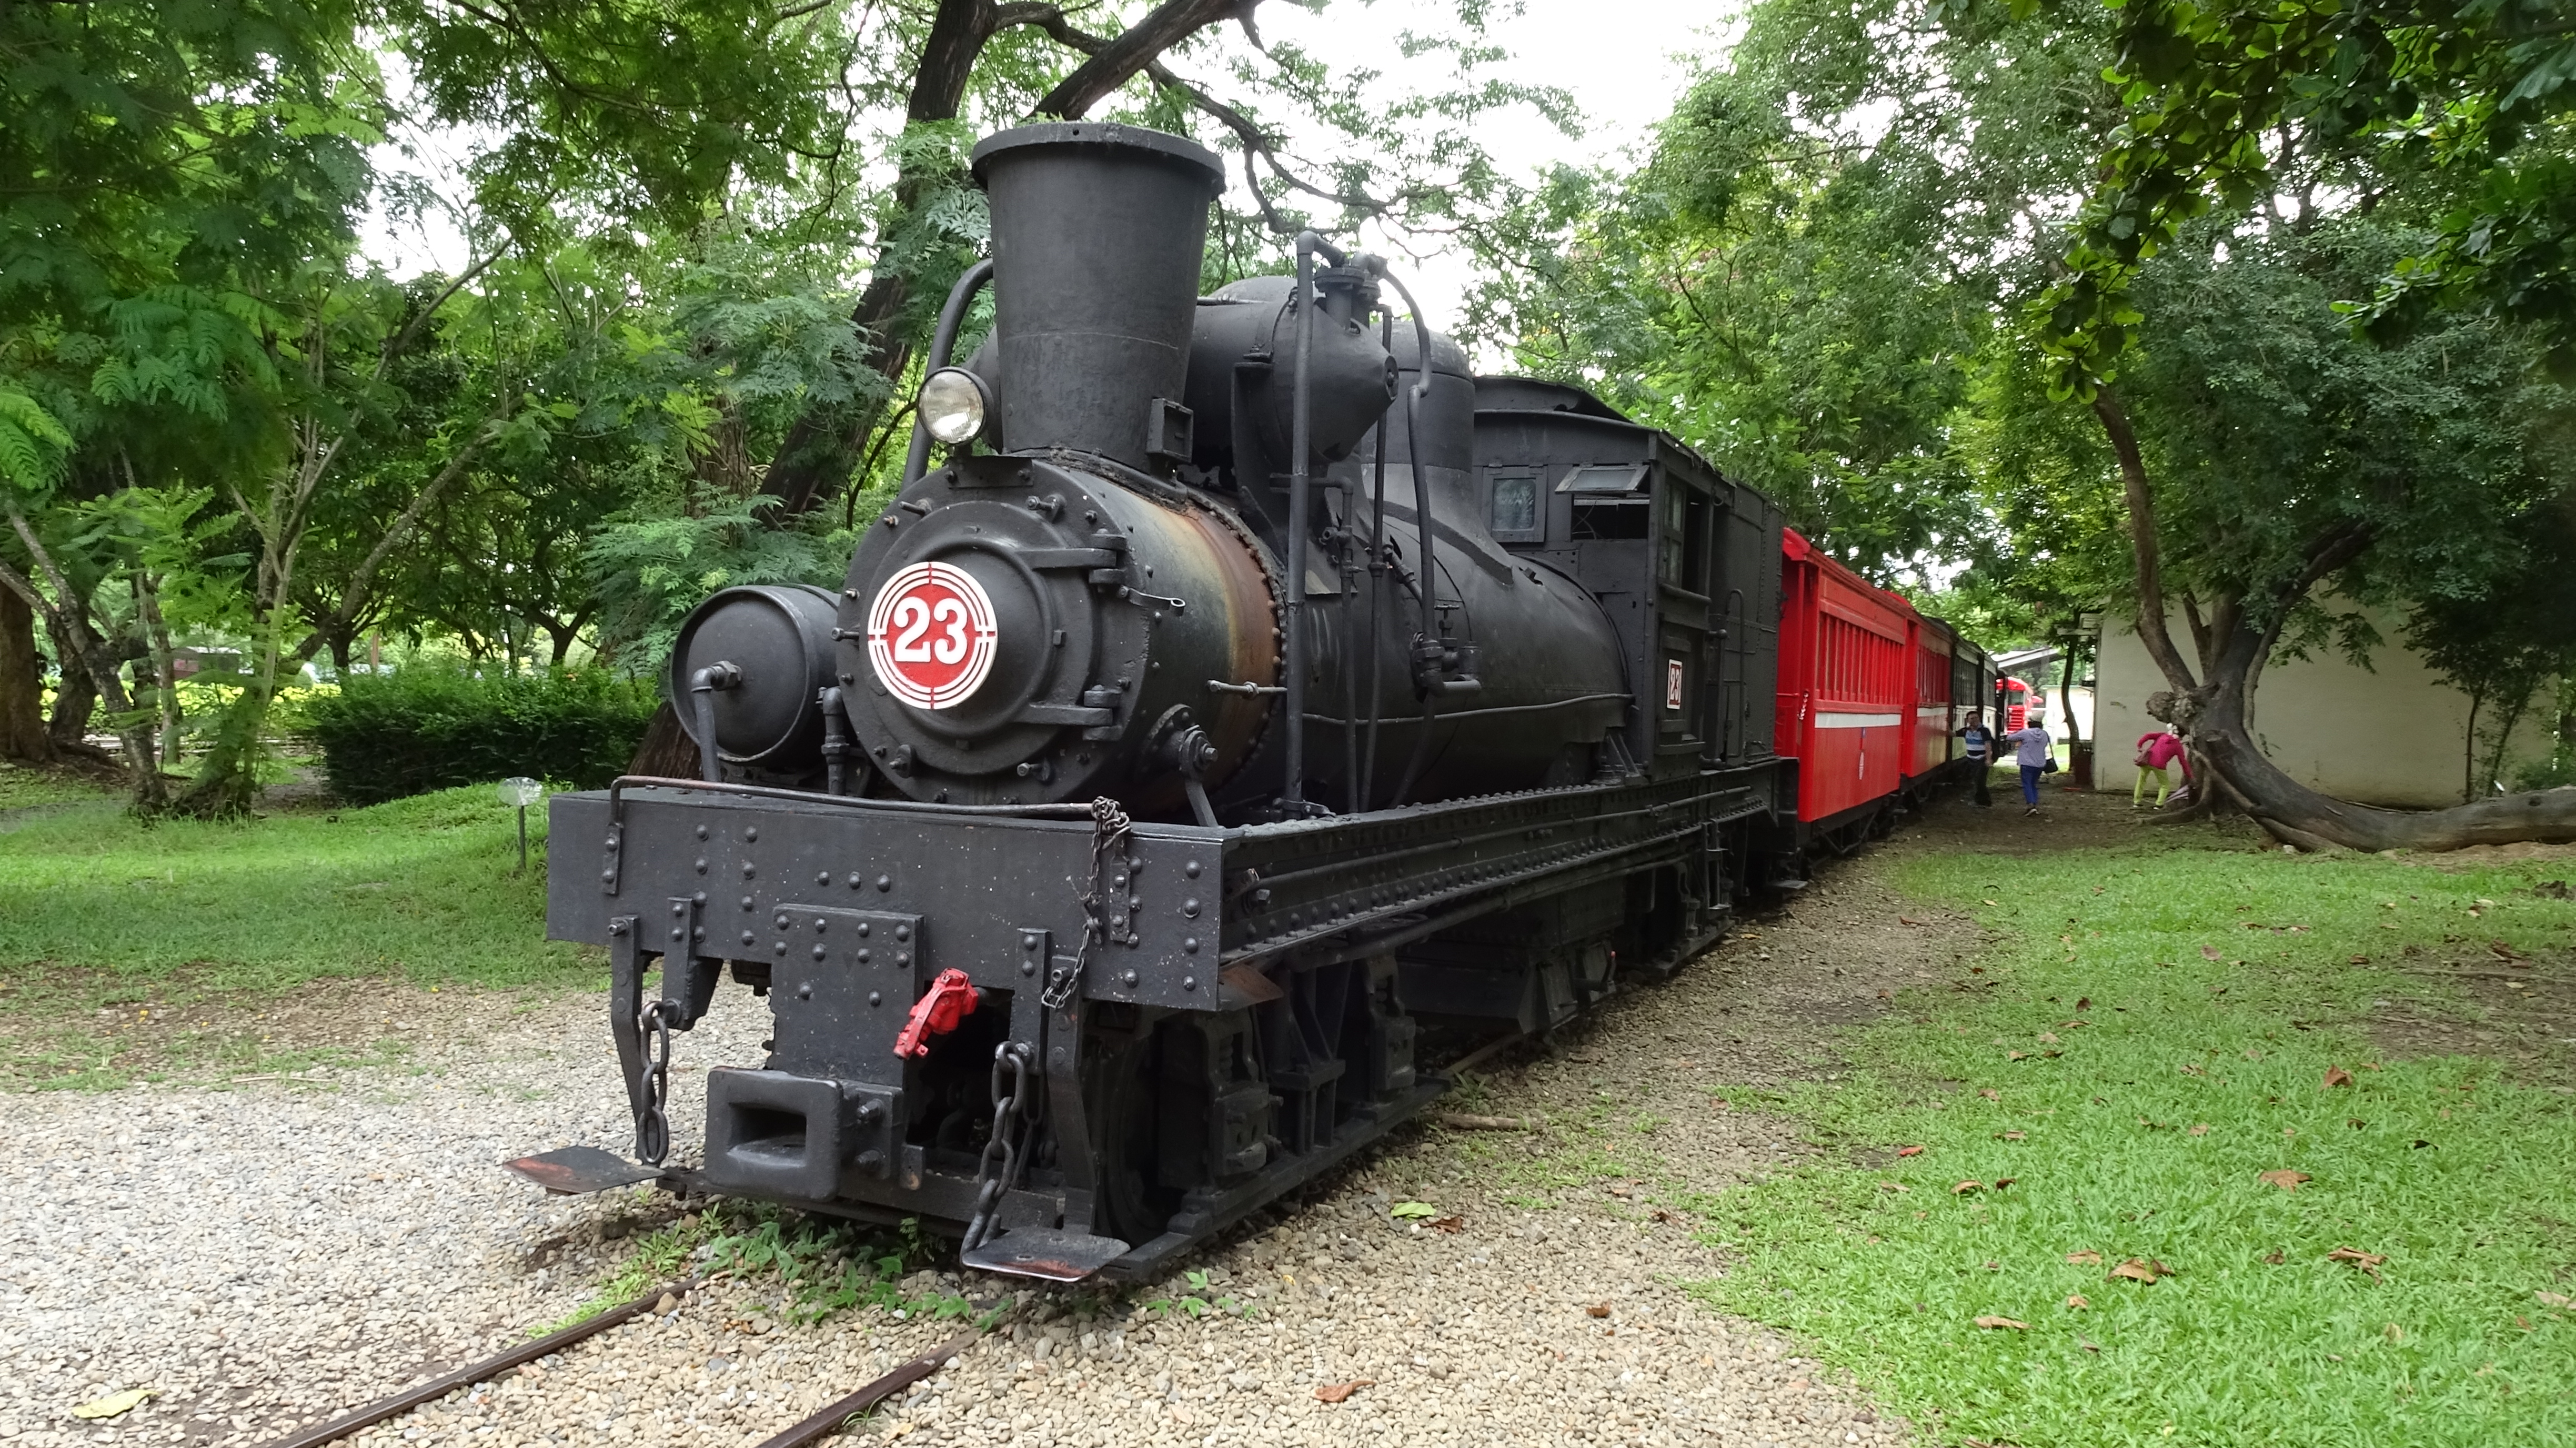
train, locomotive, land vehicle, vehicle, transport, steam engine, railway, rolling stock, mode of transport, track, railroad car, auto part, automotive engine part, tree, engine, rolling, plant, wheel